Santa Rosa Mall (Puerto Rico)

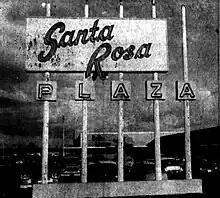
Santa Rosa Plaza in 1963.

On September 2, 1966, a new Belk-Lindsey store would be inaugurated after relocating into a new bigger building at the shopping center.